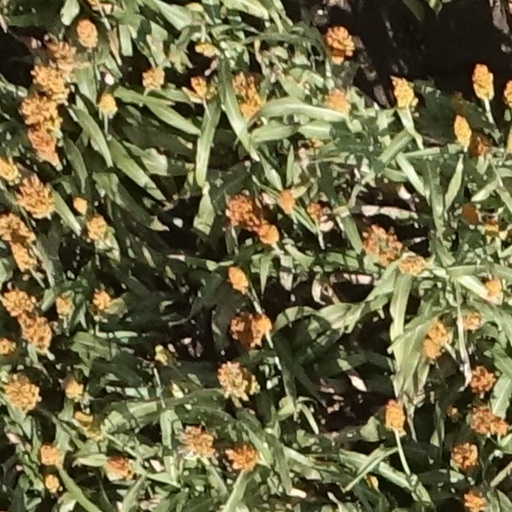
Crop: sorghum